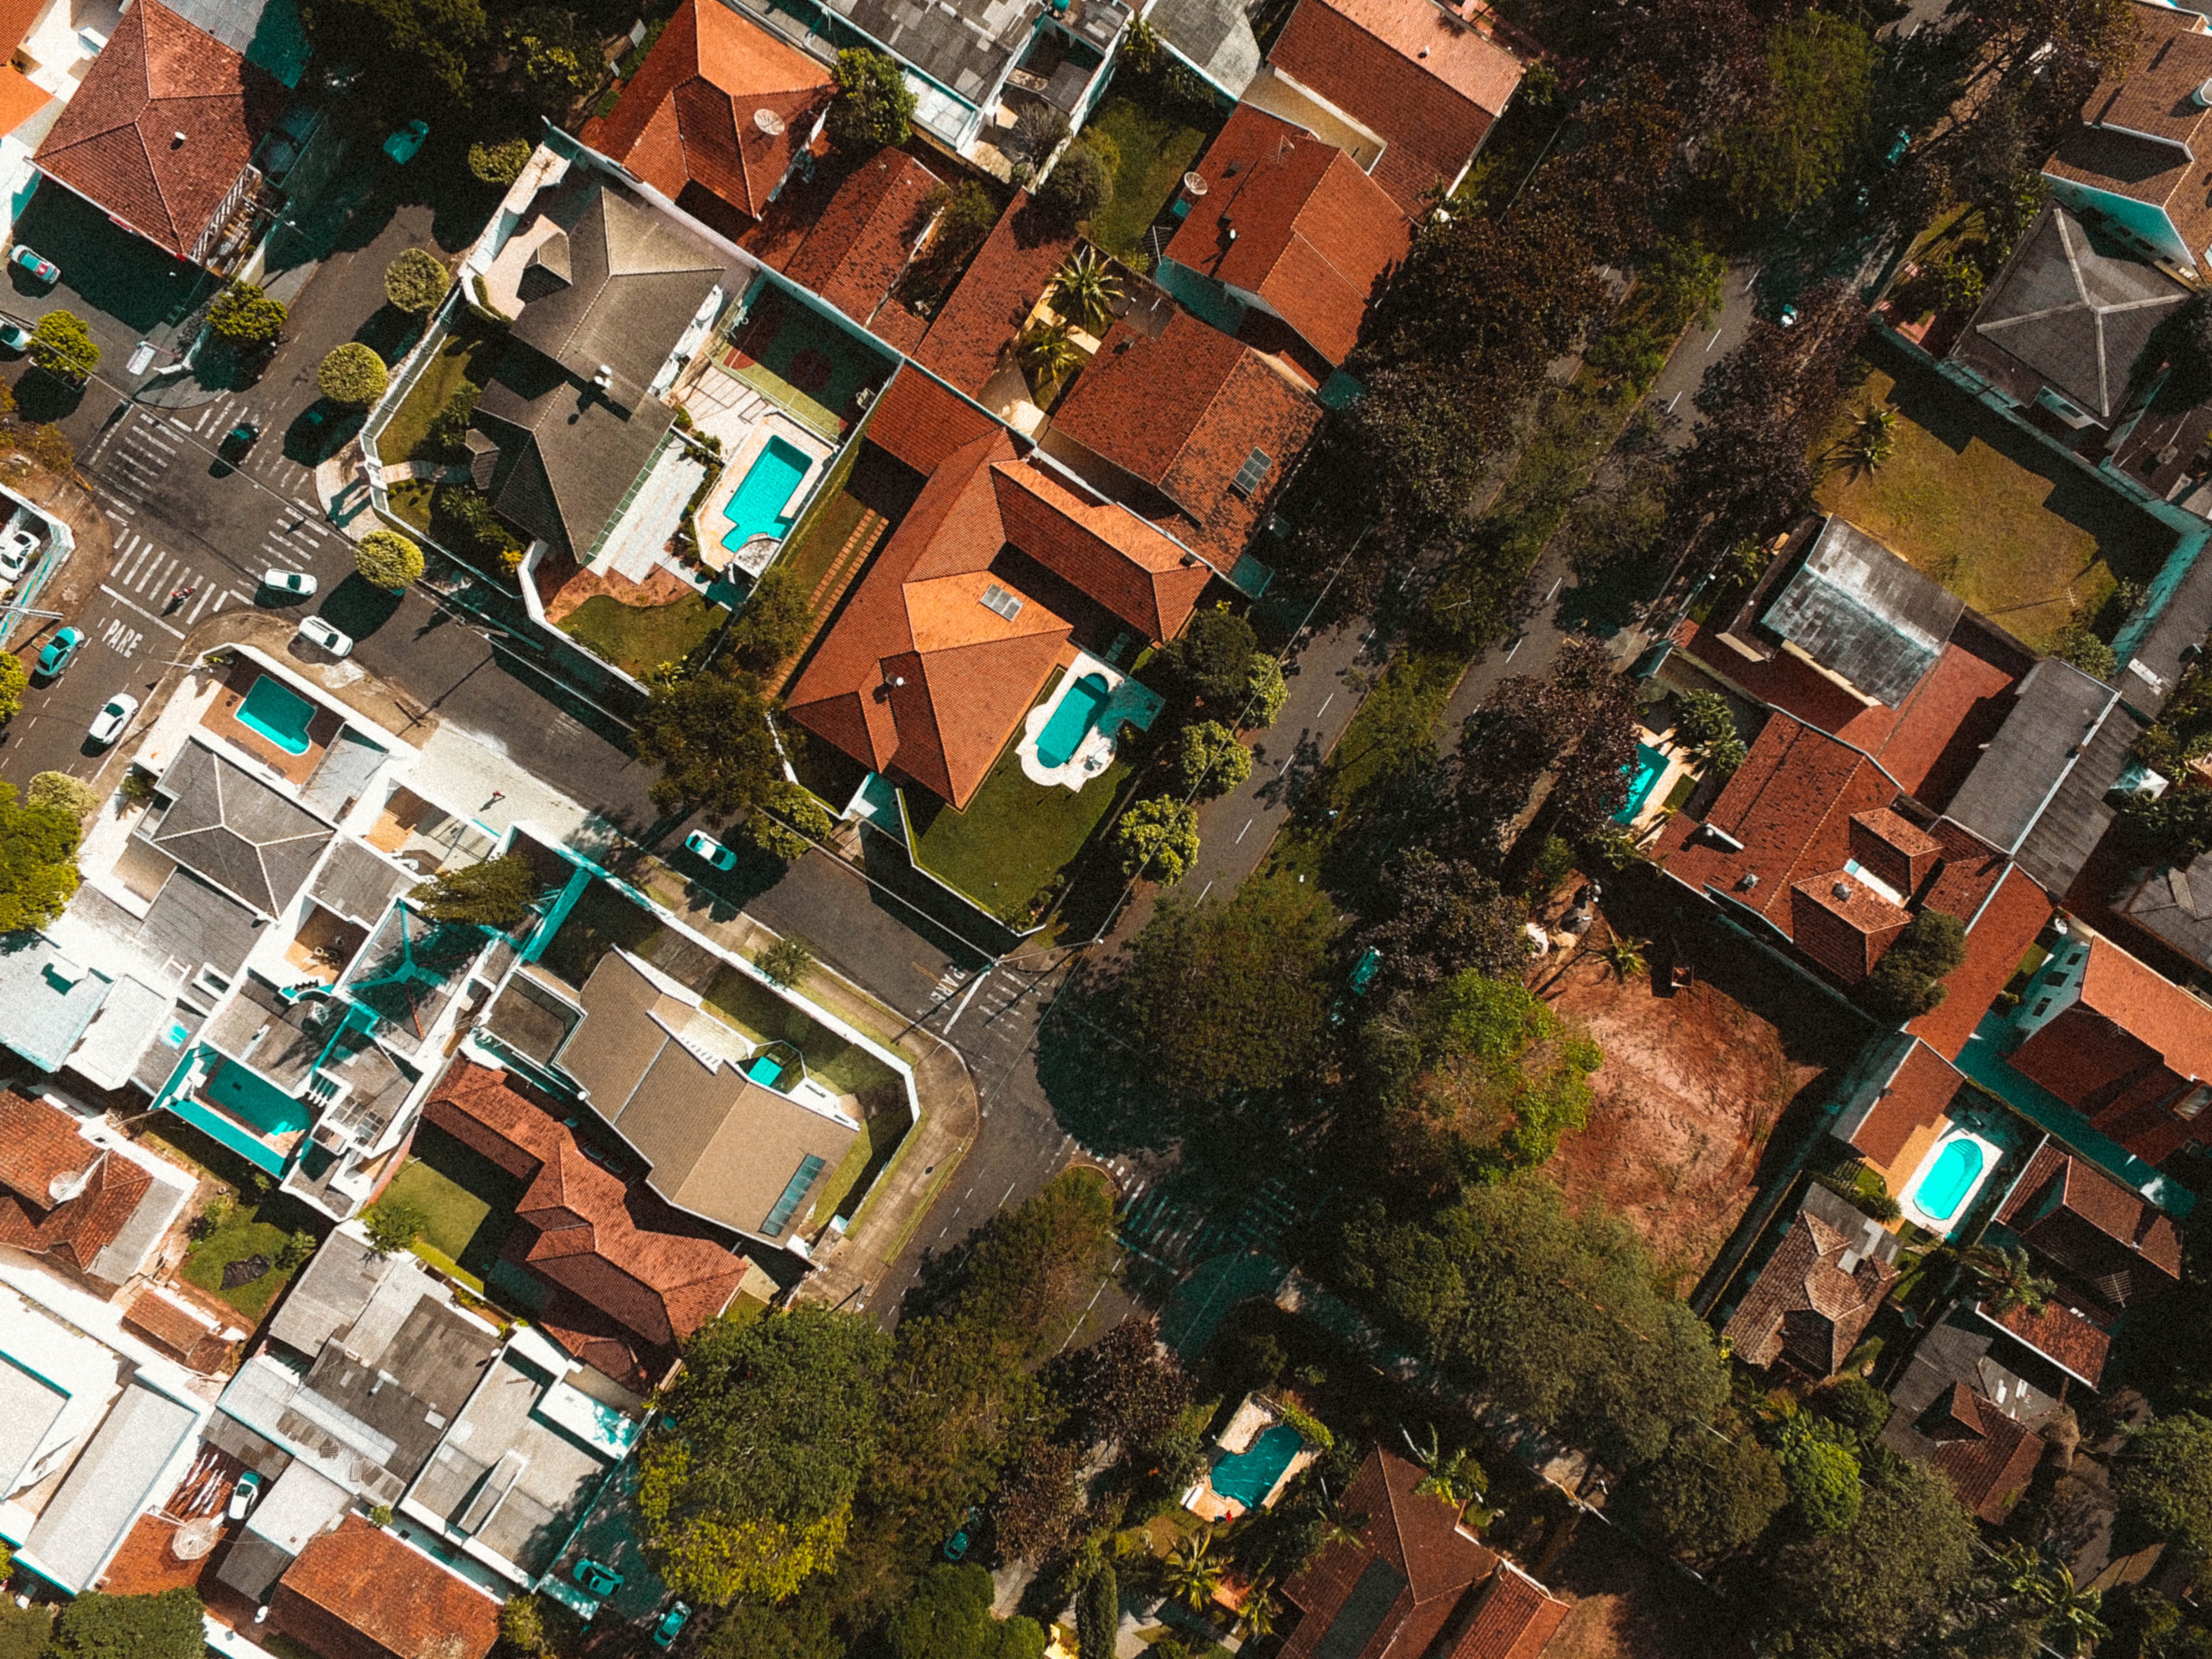
architecture, street, photography, town, city, urban, cityscape, downtown, village, suburb, top view, streets, buildings, houses, roads, slum, metropolis, neighbourhood, bird's eye view, aerial photography, urban area, residential area, human settlement, metropolitan area, shapes and pattern